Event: Nepal Earthquake
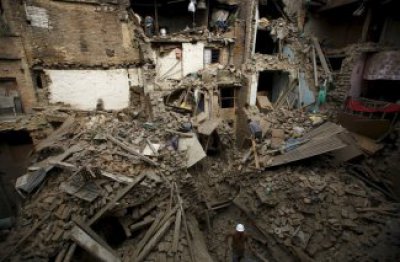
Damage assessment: damage